Baker Mayfield

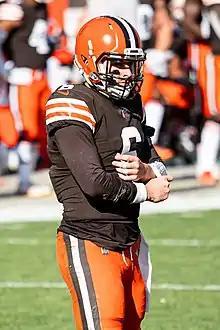
Mayfield with the Browns in 2021

The Browns exercised Mayfield's fifth-year contract option for the 2022 season on April 23, 2021, worth $18.9 million guaranteed. On October 7, 2021, it was revealed that Mayfield was playing with a partially torn labrum which he suffered during the Browns' Week 2 victory over the Texans. Mayfield continued to play with the injury until reaggravating it in Week 6 against the Arizona Cardinals. Due to the injury, Mayfield was ruled out for the Browns' Week 7 game against the Denver Broncos, missing his first game since taking over as the Browns' starter in 2018. On November 14, 2021, Mayfield suffered a right knee contusion during their crushing Week 10 loss to the New England Patriots. While the injury was not severe, coach Kevin Stefanski decided not to put him in for the rest of the game due to Mayfield absorbing hits and the game being out of reach. After the Browns were eliminated from the postseason following a Week 17 loss to the Steelers, the Browns announced Mayfield would undergo surgery on the torn labrum, ending Mayfield's season. He was placed on injured reserve on January 5, 2022. Mayfield threw for 3,010 yards, 17 touchdowns, and 13 interceptions in 14 games played.